Katharine Graham

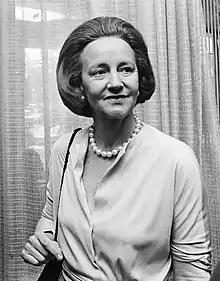
Graham in 1975

Katharine Meyer Graham (June 16, 1917 – July 17, 2001) was an American newspaper publisher. She led her family's newspaper, "The Washington Post", from 1963 to 1991. Graham presided over the paper as it reported on the Watergate scandal, which eventually led to the resignation of President Richard Nixon. She was one of the first 20th-century female publishers of a major American newspaper and the first woman elected to the board of the Associated Press.